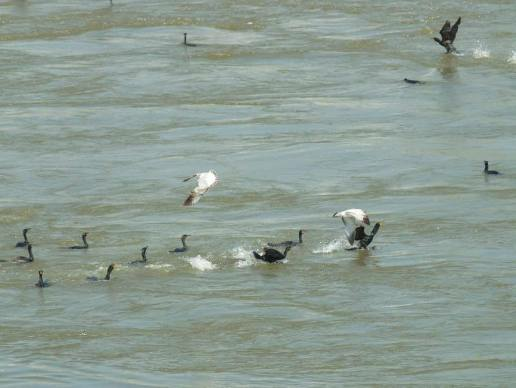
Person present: No